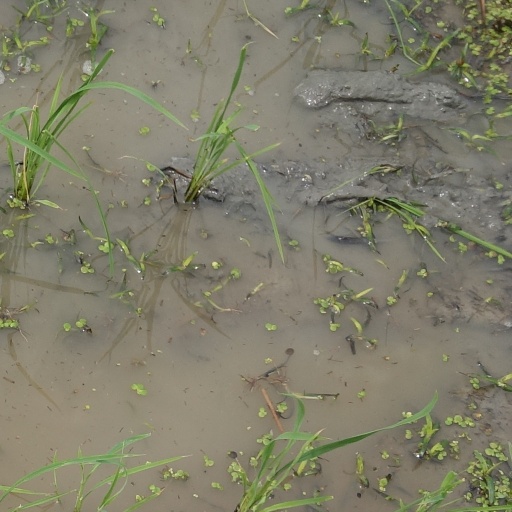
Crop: rice